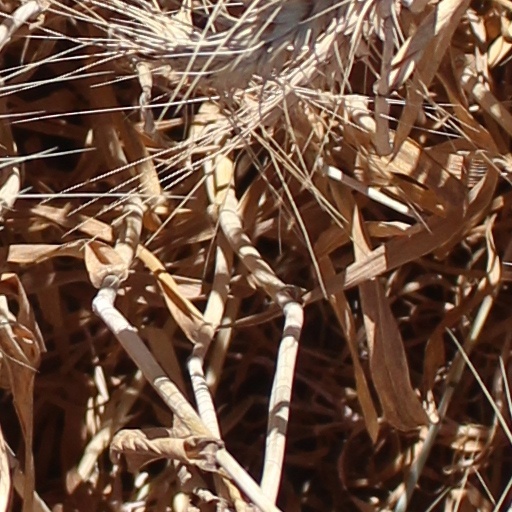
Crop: wheat